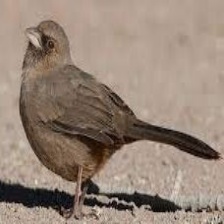
Species: ALBERTS TOWHEE
Scientific name: PIPILO ABERTI